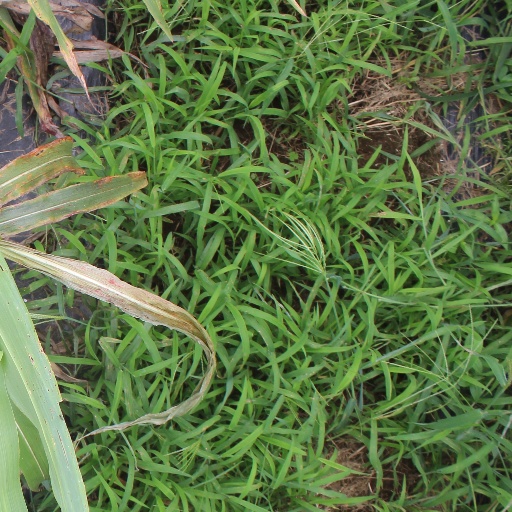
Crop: sorghum